Alashkert Stadium

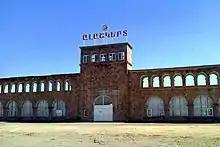
The main entrance

Alashkert Stadium was built and opened in 1960 as "Nairi Stadium", within the frames of the expansion of the Shengavit District, known as "Spandaryan raion" during that period.